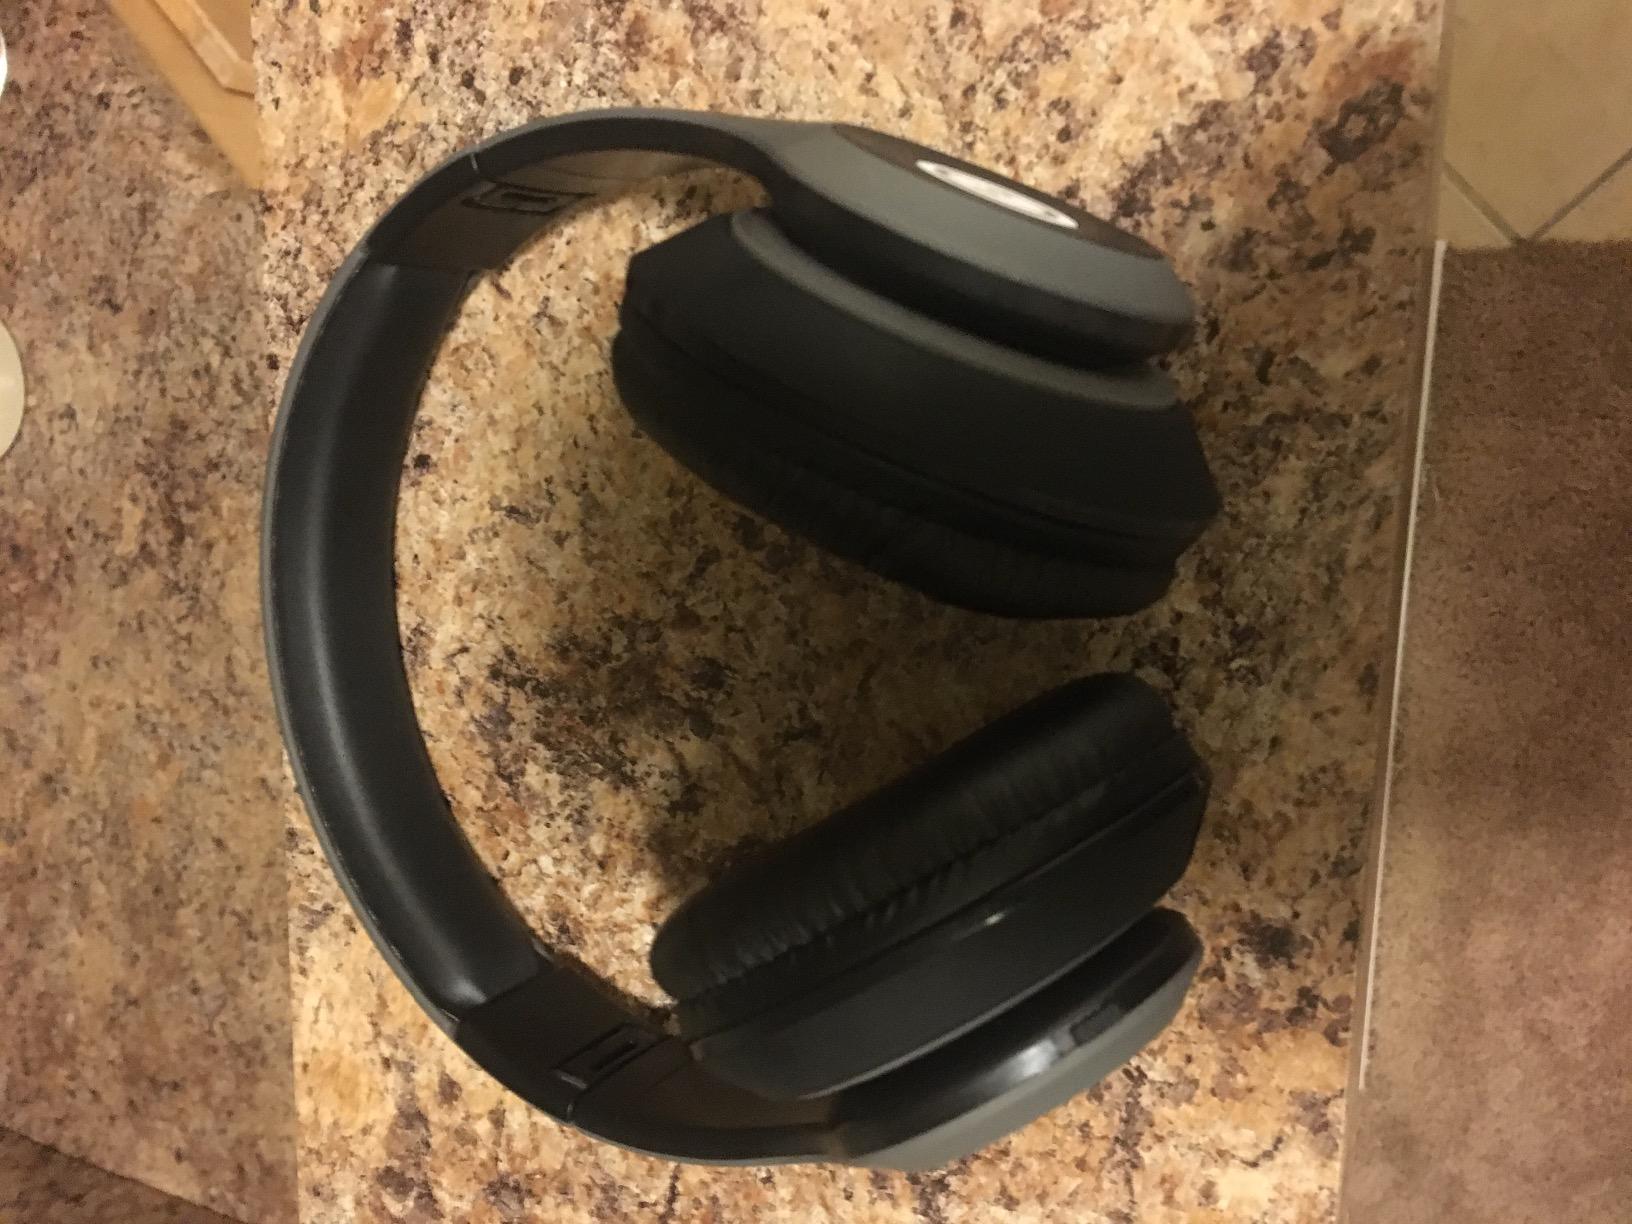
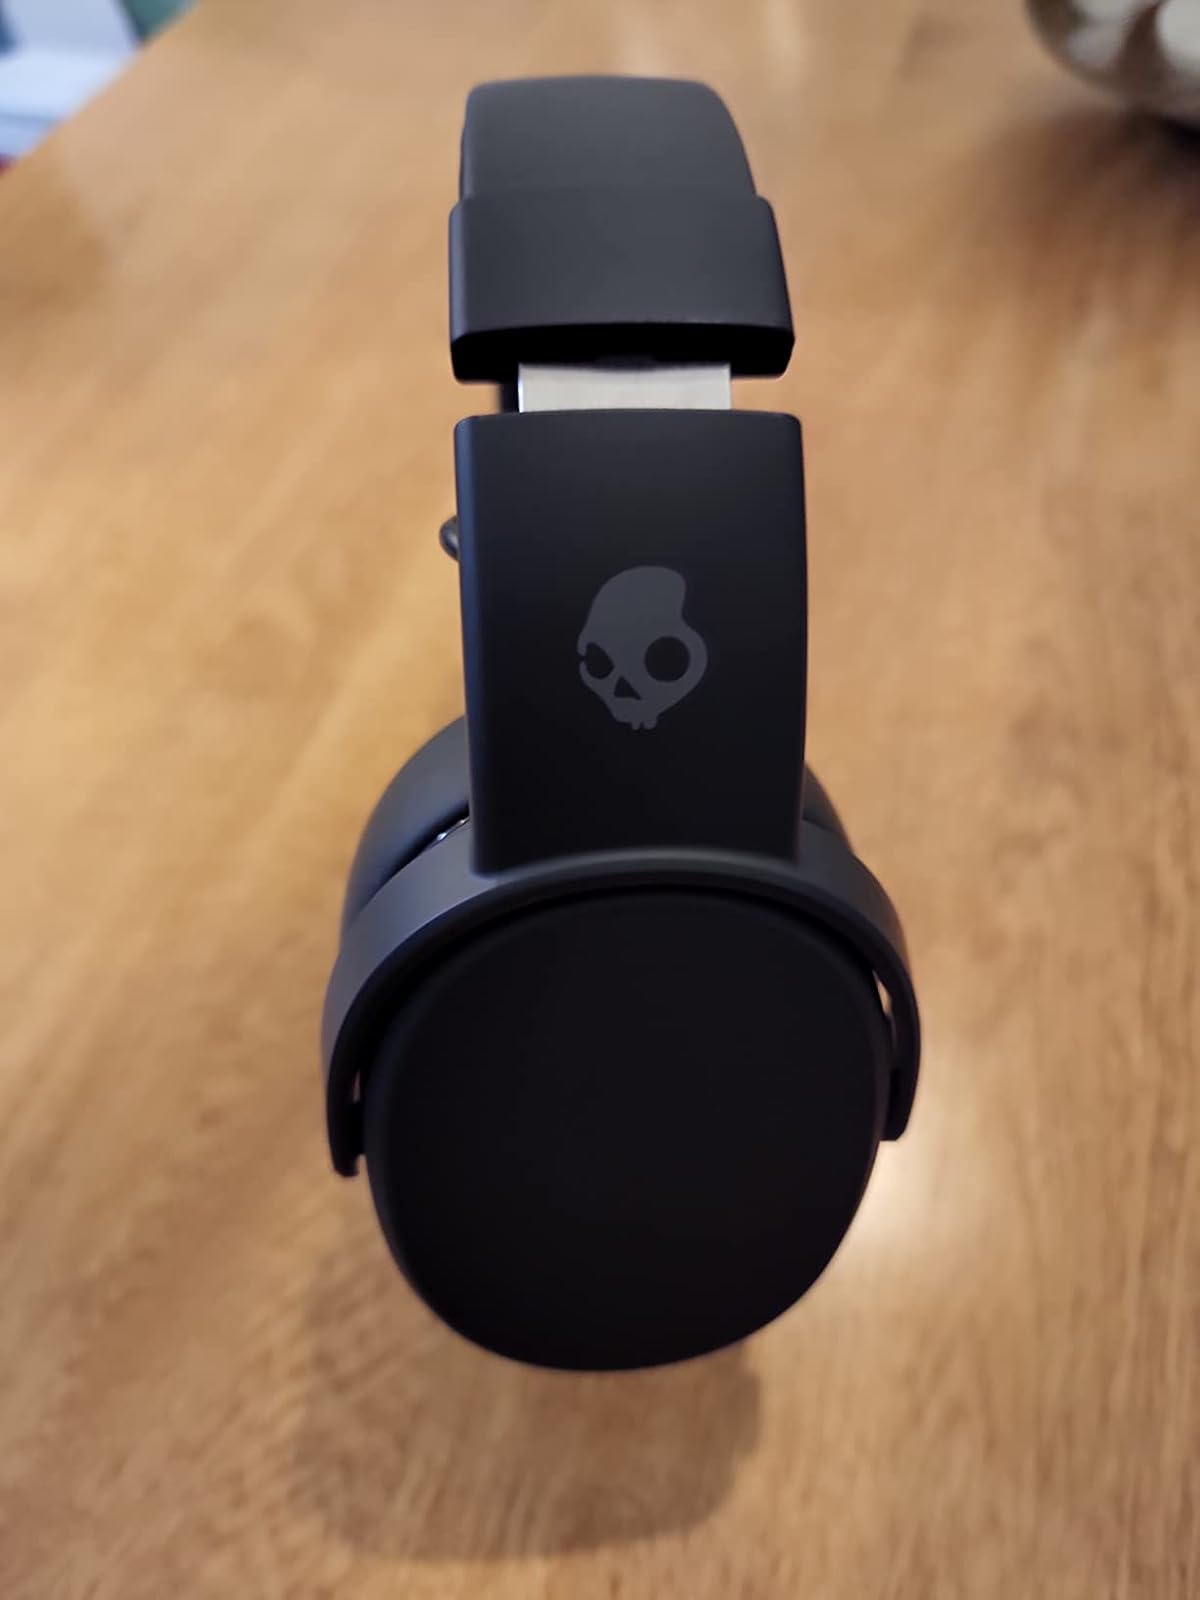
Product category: headphones
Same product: no